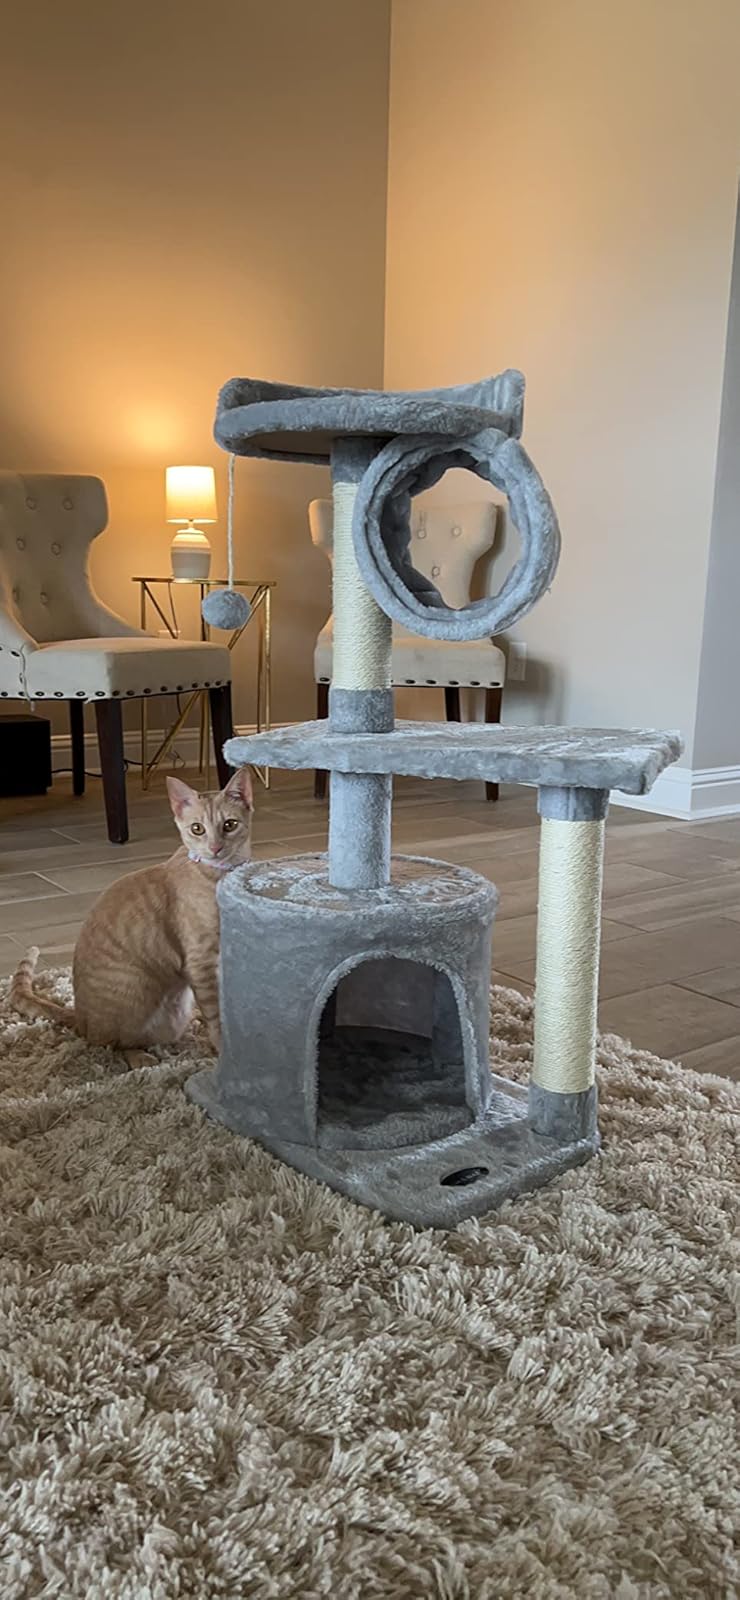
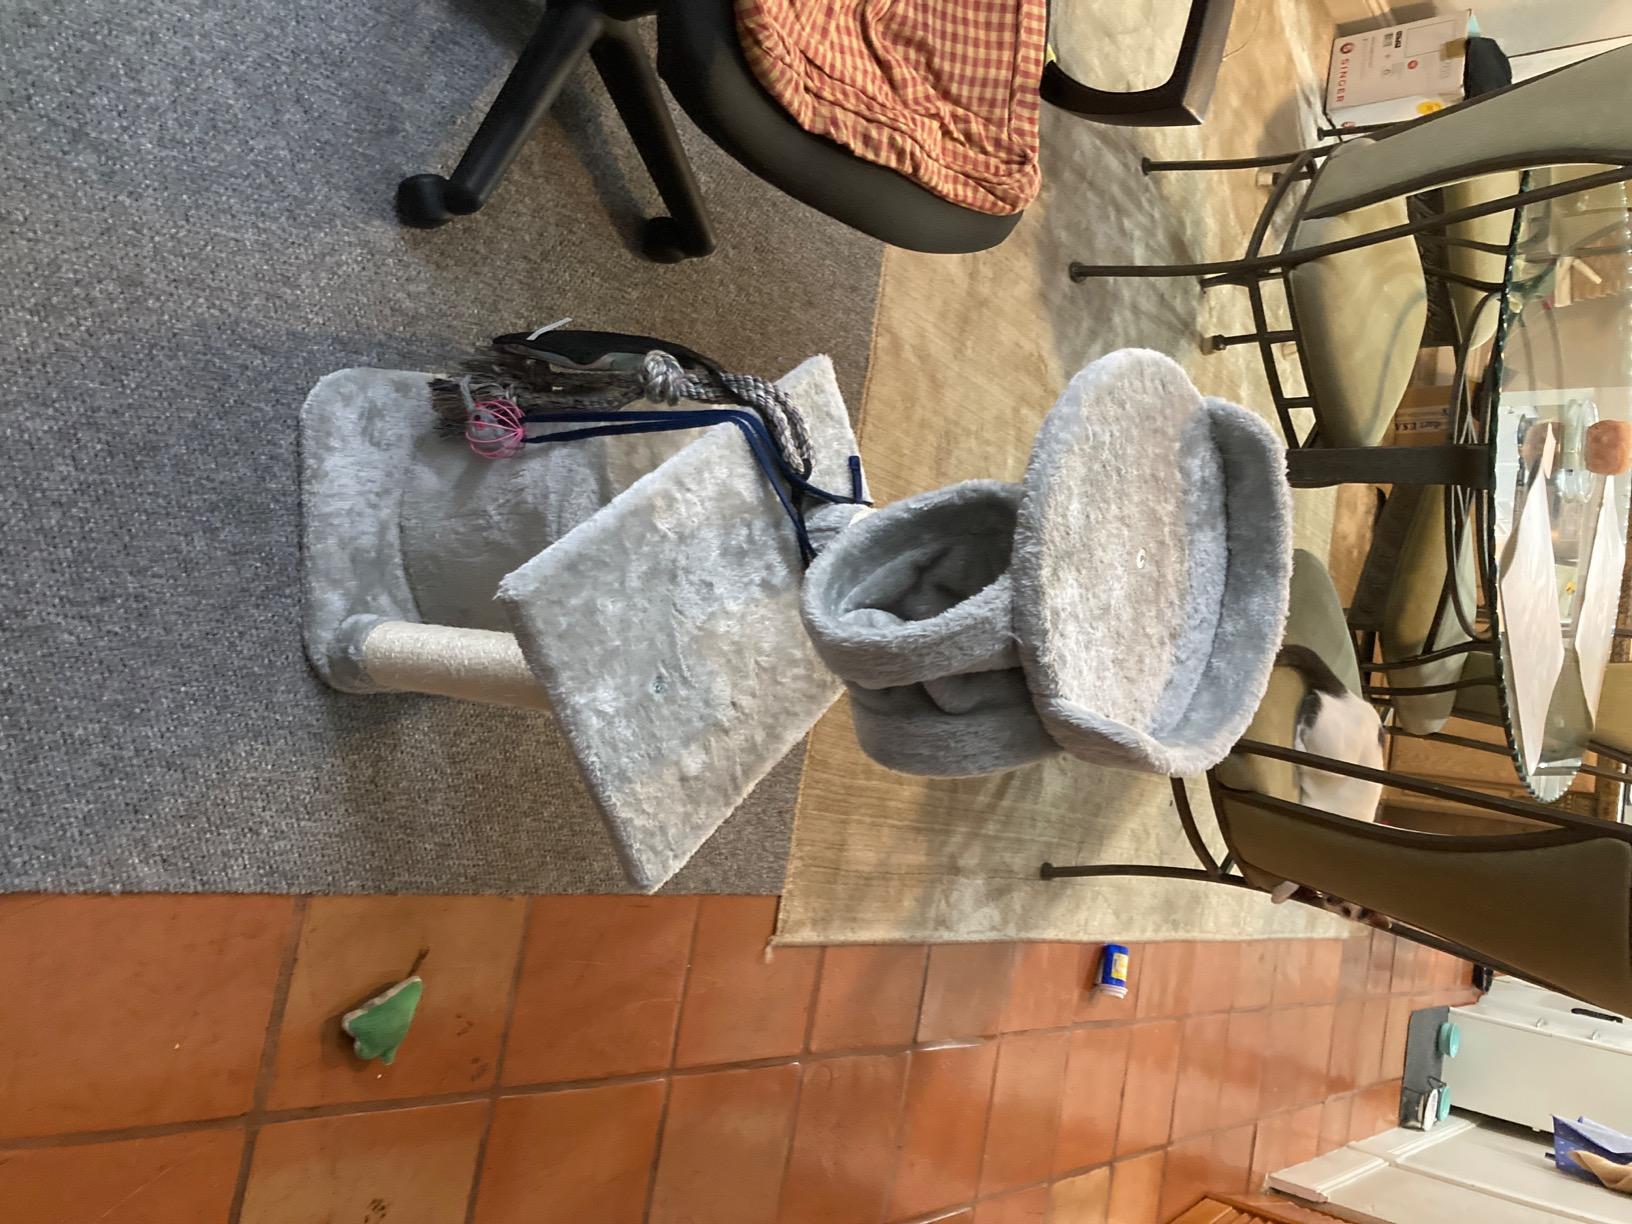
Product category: items_cat tree
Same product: yes